Jan Chryzostom Redler

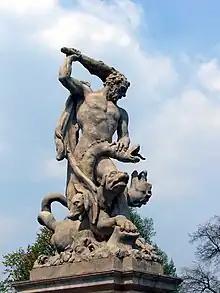
Gate statue of Heracles and Cerberus by Jan Chryzostom Redler, Branicki Palace, Białystok

Jan Chryzostom Redler, also Johann Chrysostomus Redler, (18th century) was a Polish sculptor. His exact date of birth or death is not known. He worked mainly in Warsaw and Białystok.